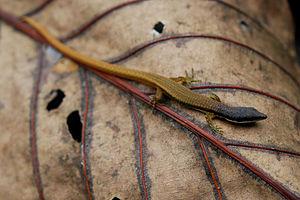
Cercosaura est un genre de sauriens de la famille des Gymnophthalmidae.
Les Cercosaurinae sont une sous-famille de sauriens de la famille des Gymnophthalmidae.